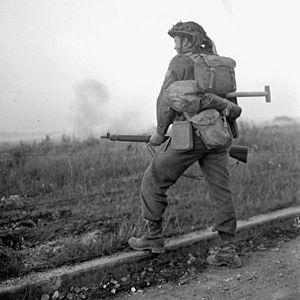
L'opération Spring est une opération militaire menée par les forces alliées, principalement le Canada, pendant la Seconde Guerre mondiale. Elle s'est déroulée au sud de Caen lors de la bataille de Normandie entre le 25 et le 27 juillet 1944. Elle a pour but de fixer les forces allemandes, principalement les divisions blindées, à l'est du front pour faciliter à l'ouest l'opération Cobra menée par les Américains qui tentent de percer le front dans le sud du Cotentin.